Sky position (RA, Dec in degrees): 176.695, 21.271
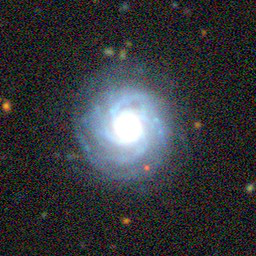
Galaxy morphology: Unbarred Tight Spiral Galaxies